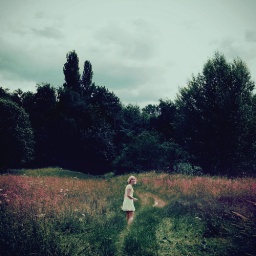
Conceptual photograph of a girl in a white dress running through a green field of pink flowers.